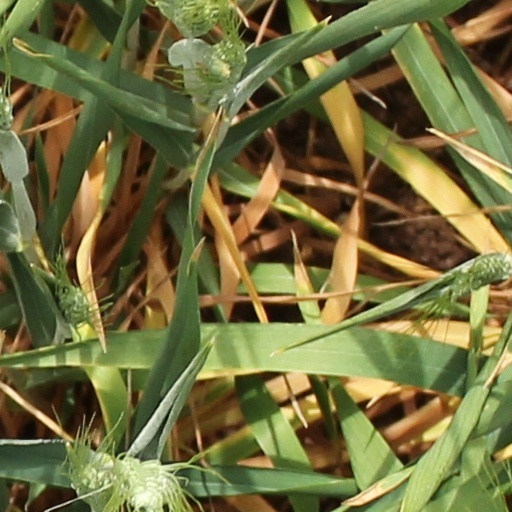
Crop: wheat